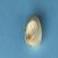
Maize quality: Bad